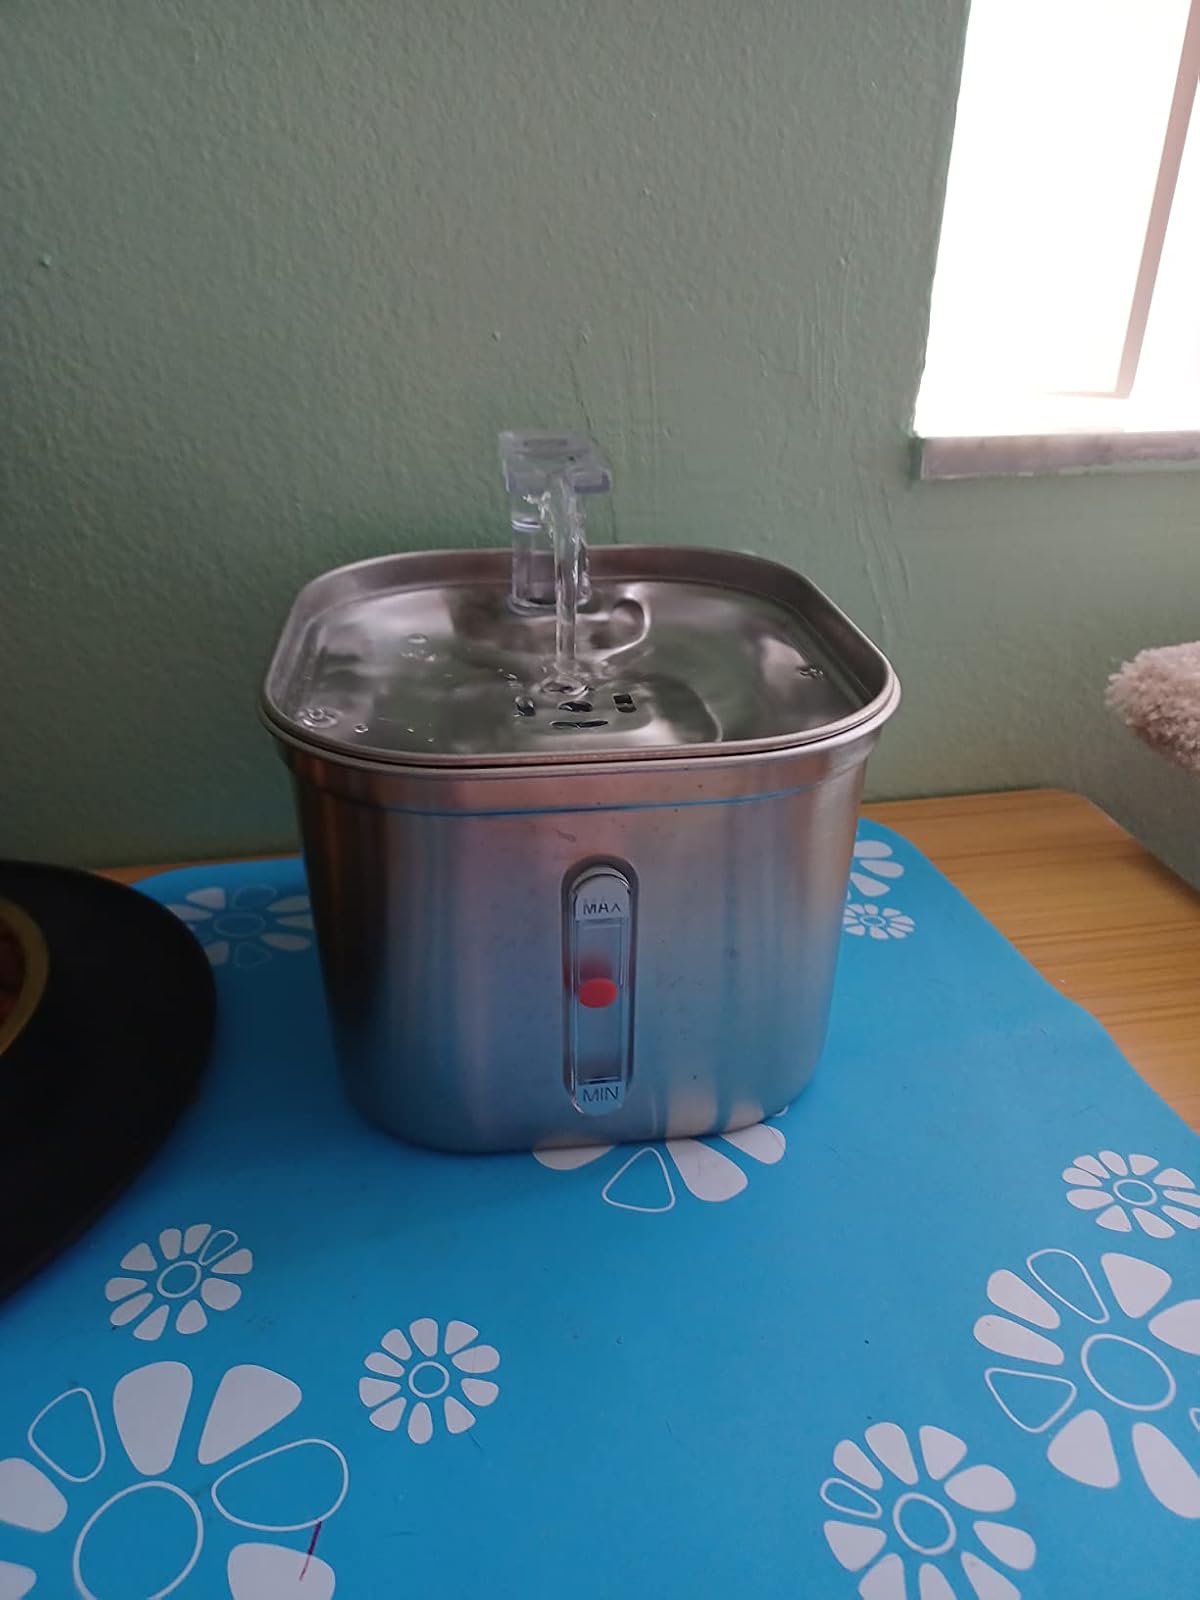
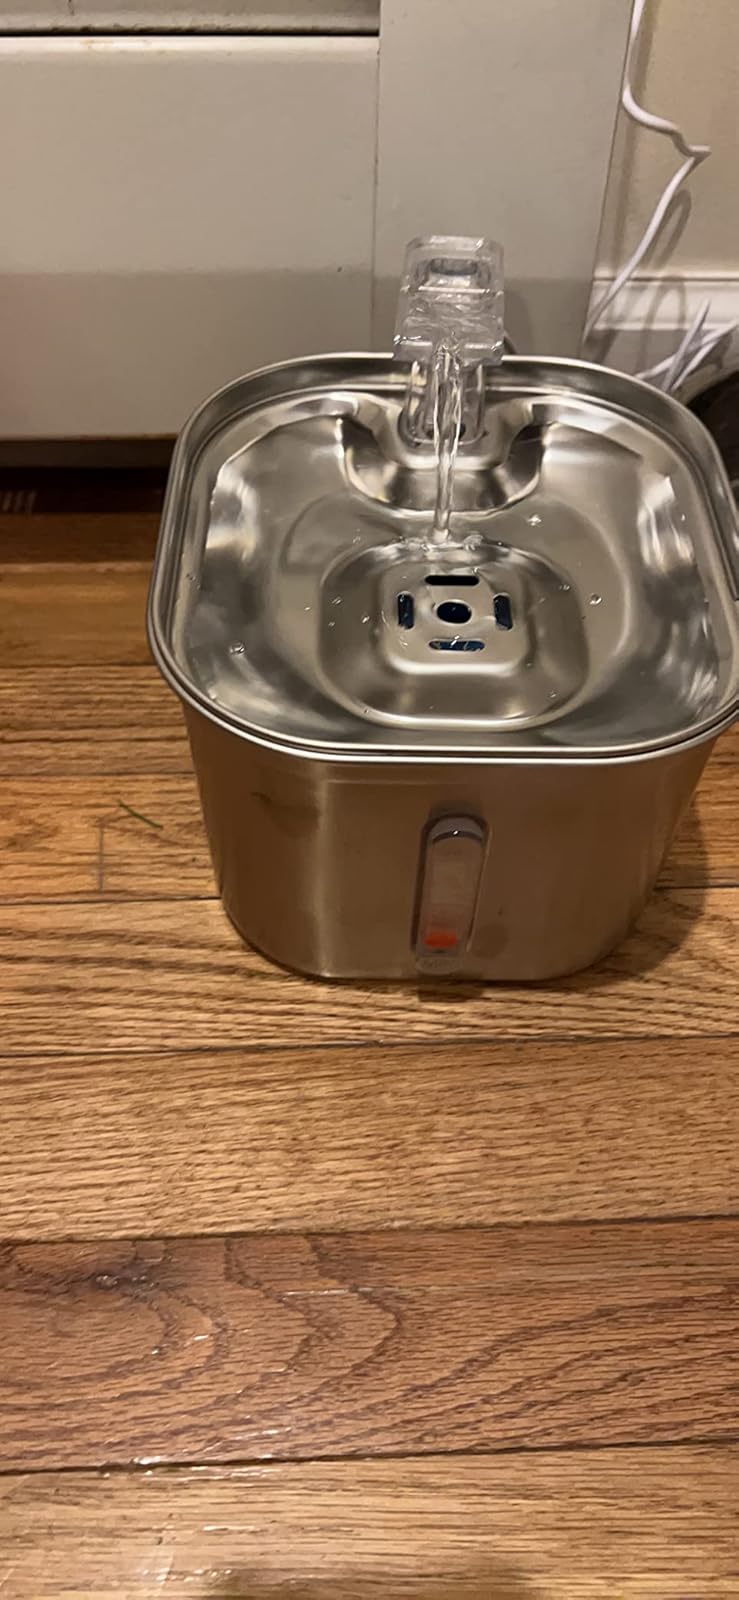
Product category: items_bowl
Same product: yes